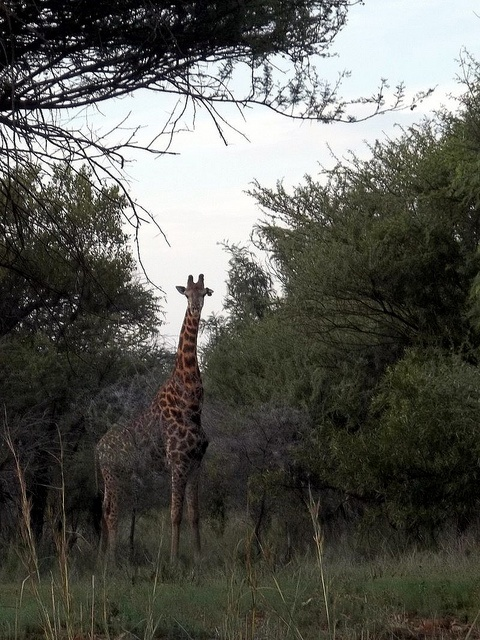
A giraffe standing in a forest covered in grass and trees.
A giraffe standing tall among some tress and brush.
A single giraffe standing in a field in the wild.
a giraffe standing in a green field next to trees and shrubbery.
A giraffe standing in grassy area between trees.